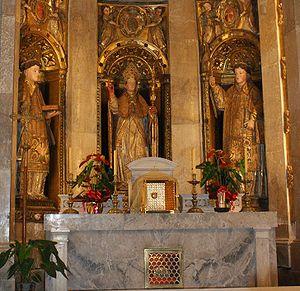
Saint Fructueux de Tarragone, en latin Fructuosus, a été évêque de Tarragone et martyr, et un des martyrs les plus anciens documentés de la péninsule Ibérique. Euloge et Augure étaient les deux diacres de l’évêque qui ont été martyrisés avec lui.